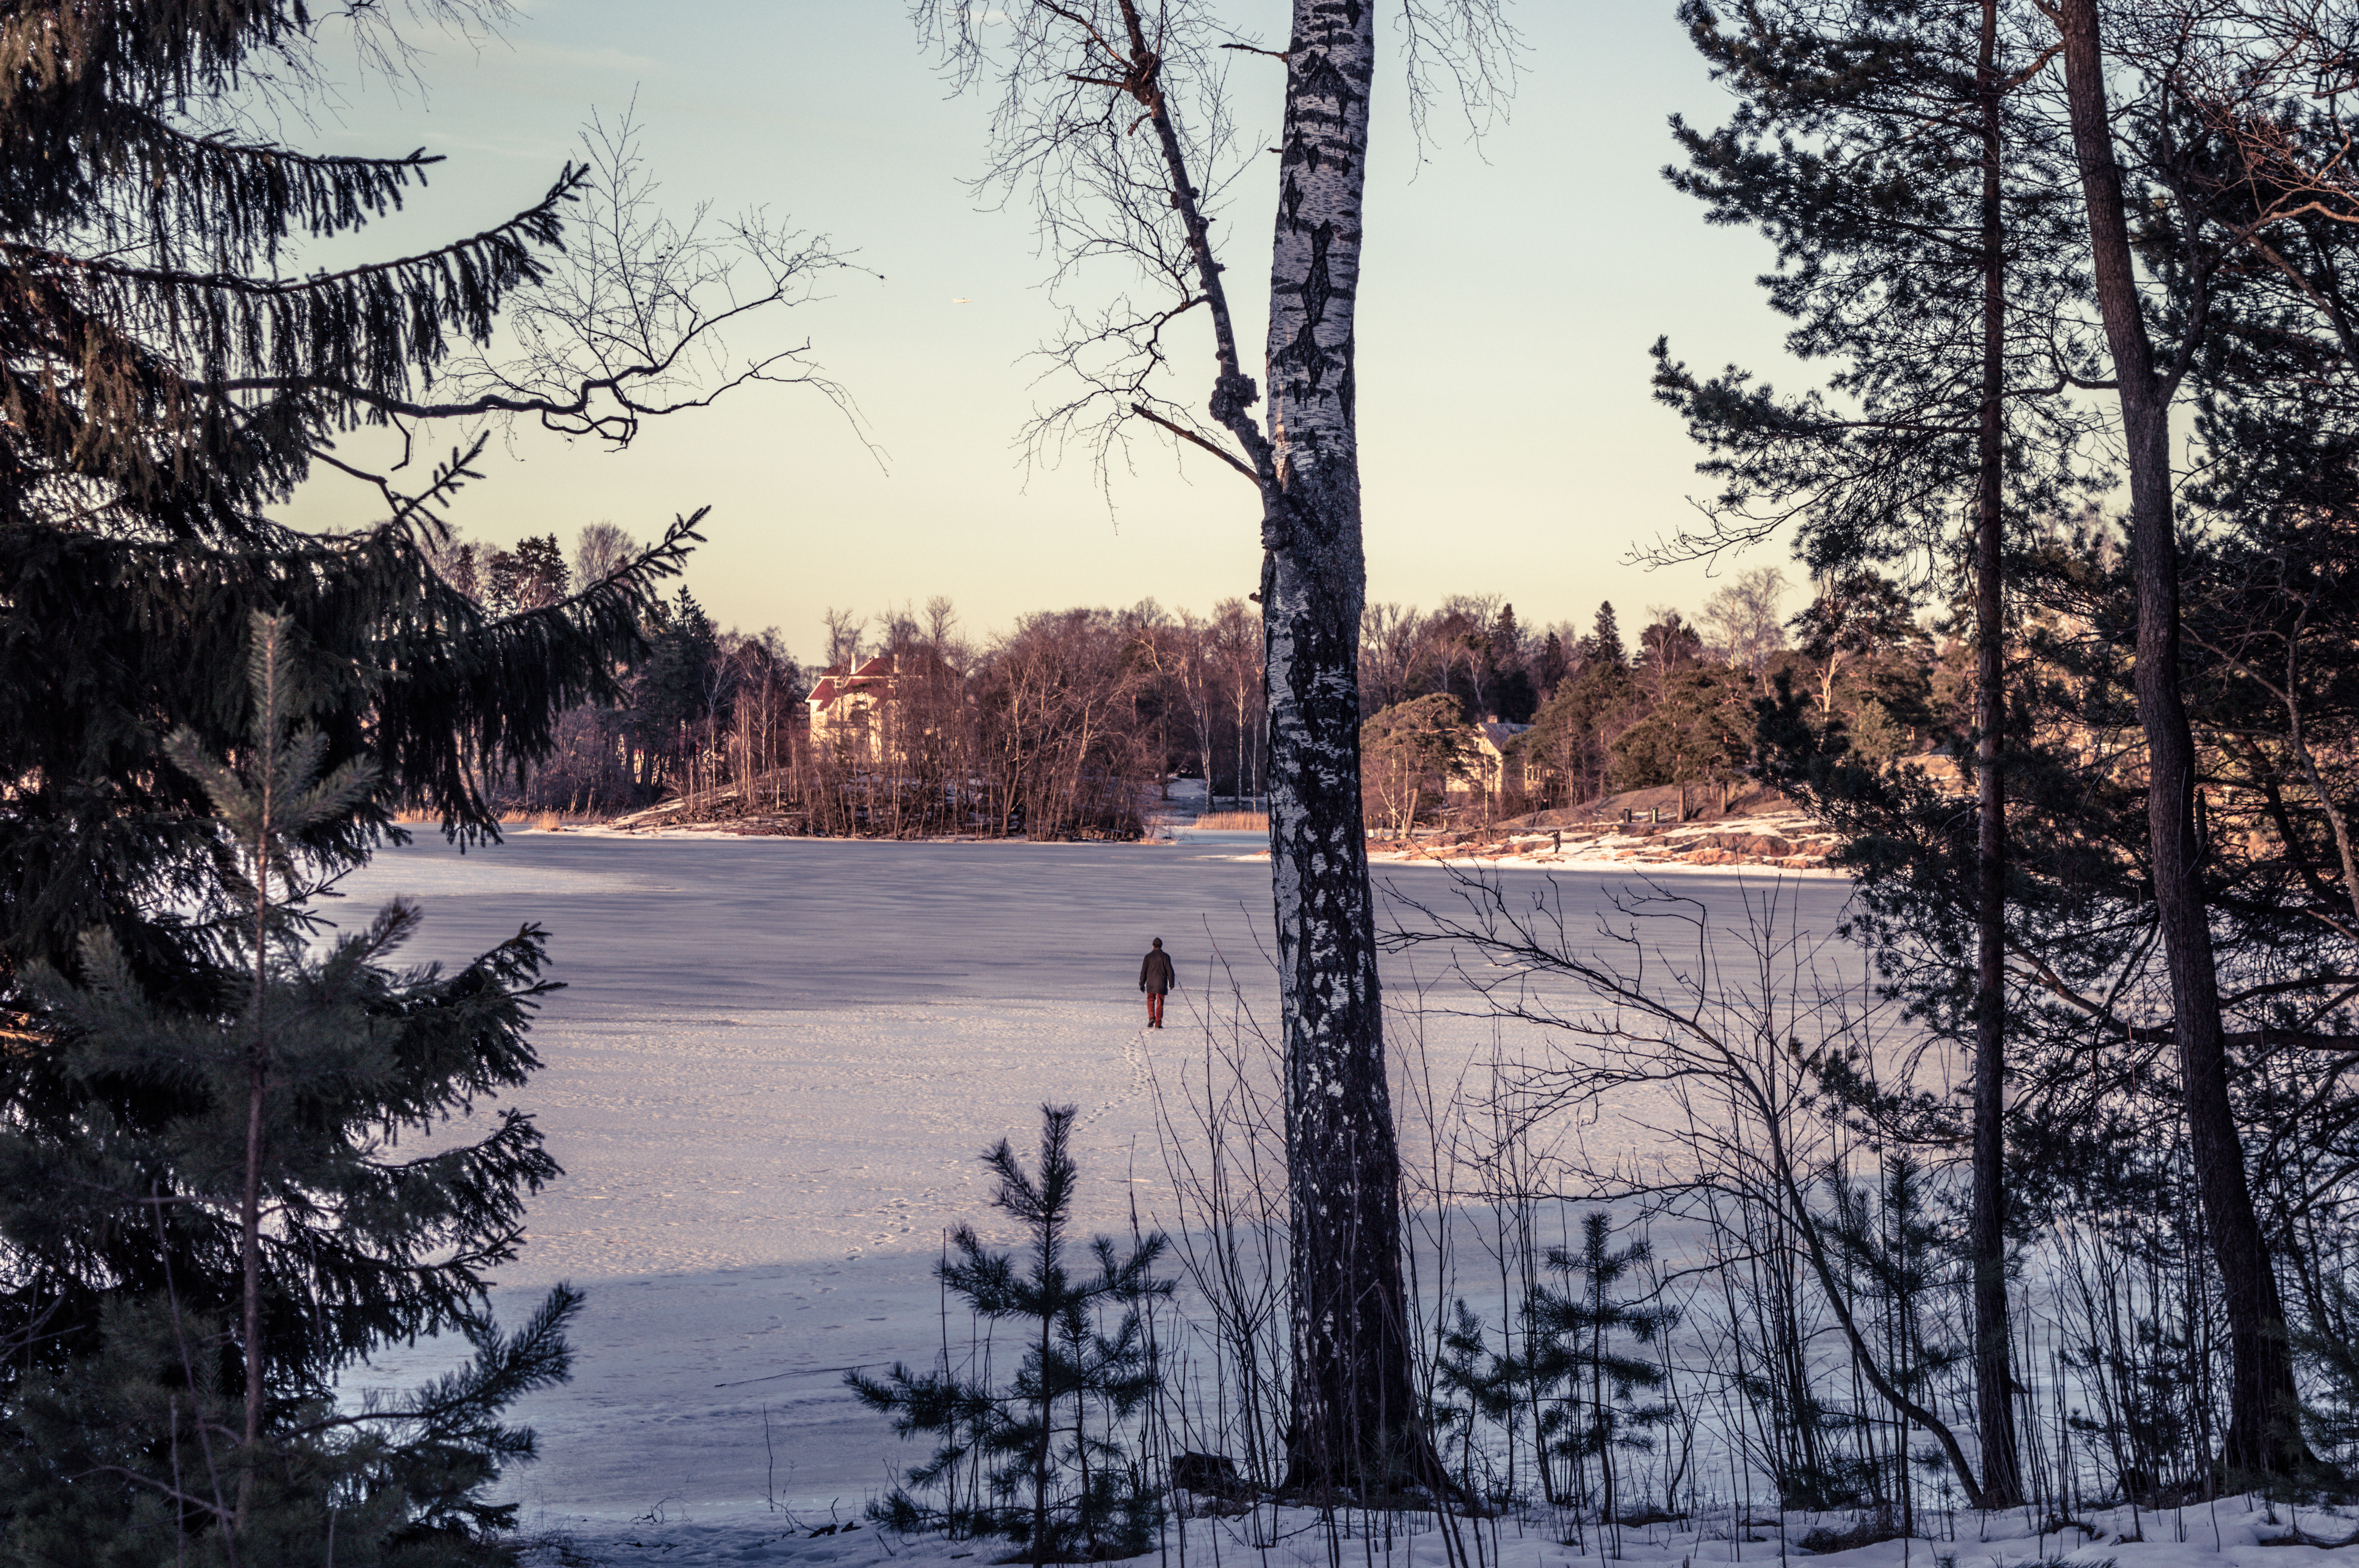
man, landscape, tree, nature, forest, wilderness, person, snow, winter, plant, house, morning, shore, lake, frost, building, ice, evening, reflection, autumn, weather, island, nikon, season, cool image, mm, finland, helsinki, woodland, d3200, habitat, i, f3556, 180550, seurasaarenselk, seurasaari, atmospheric phenomenon, woody plant